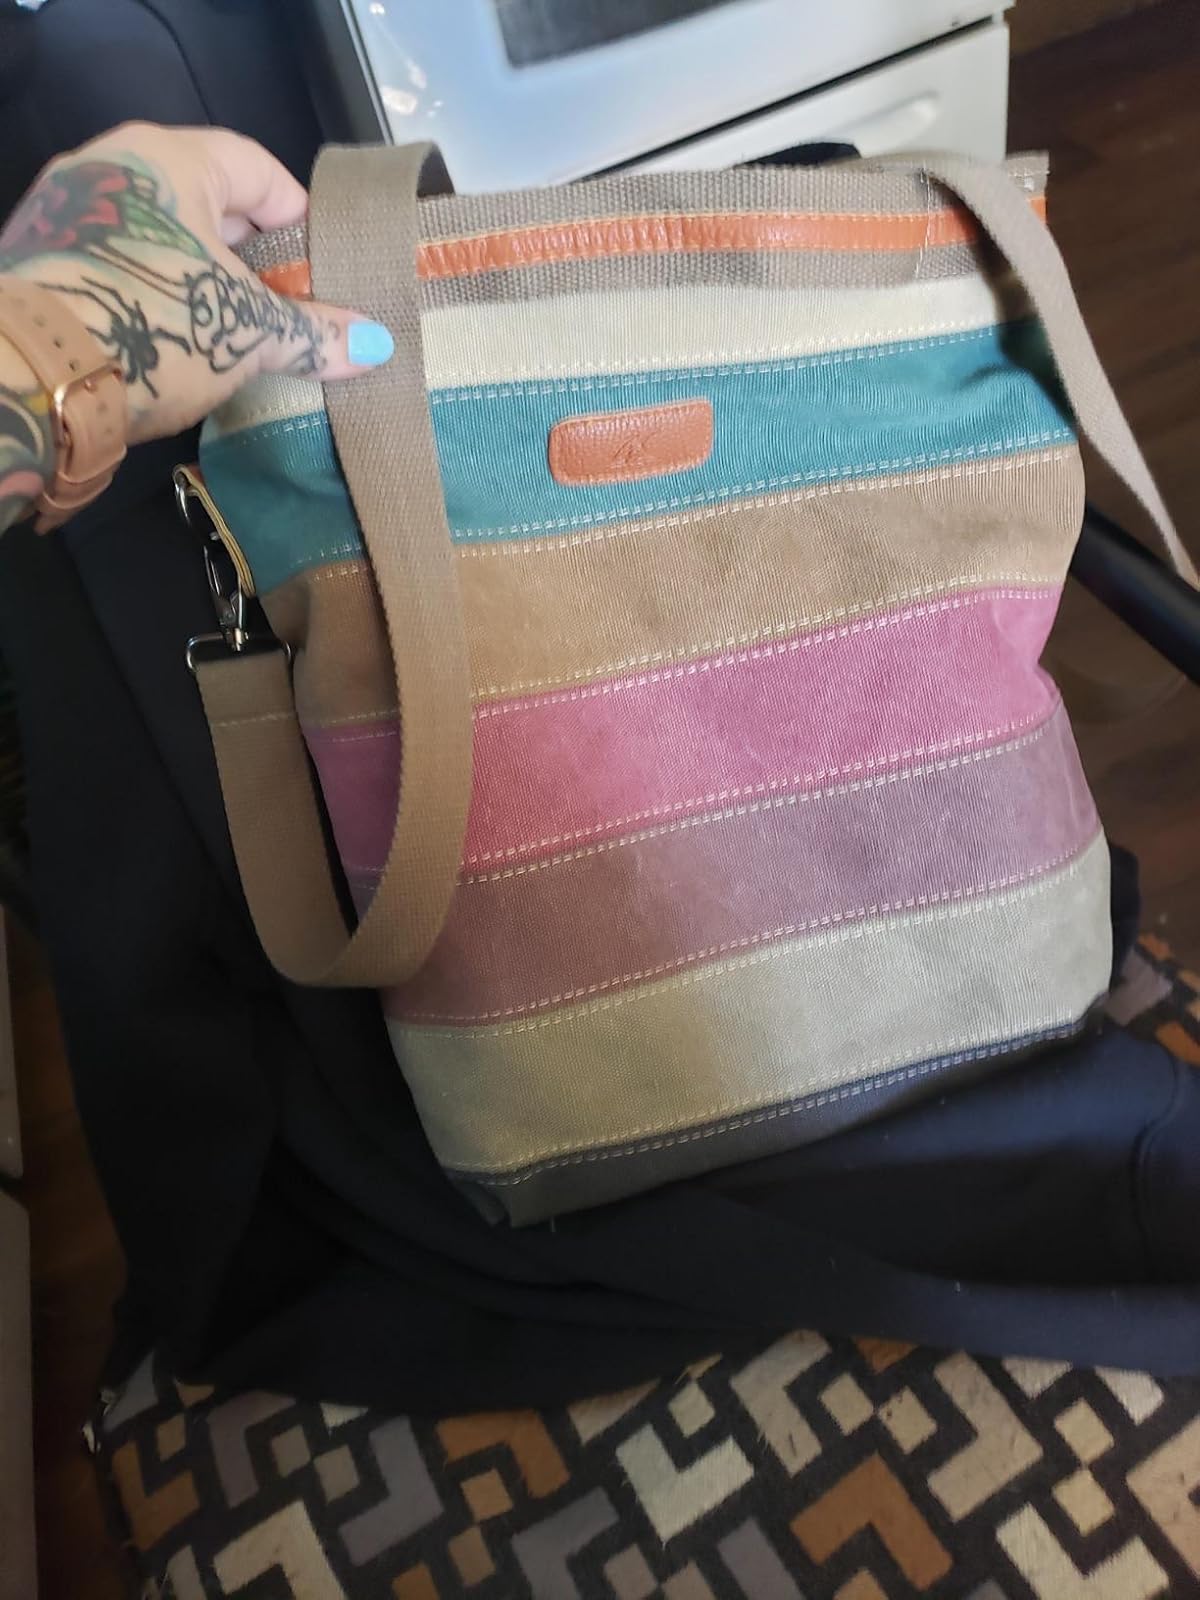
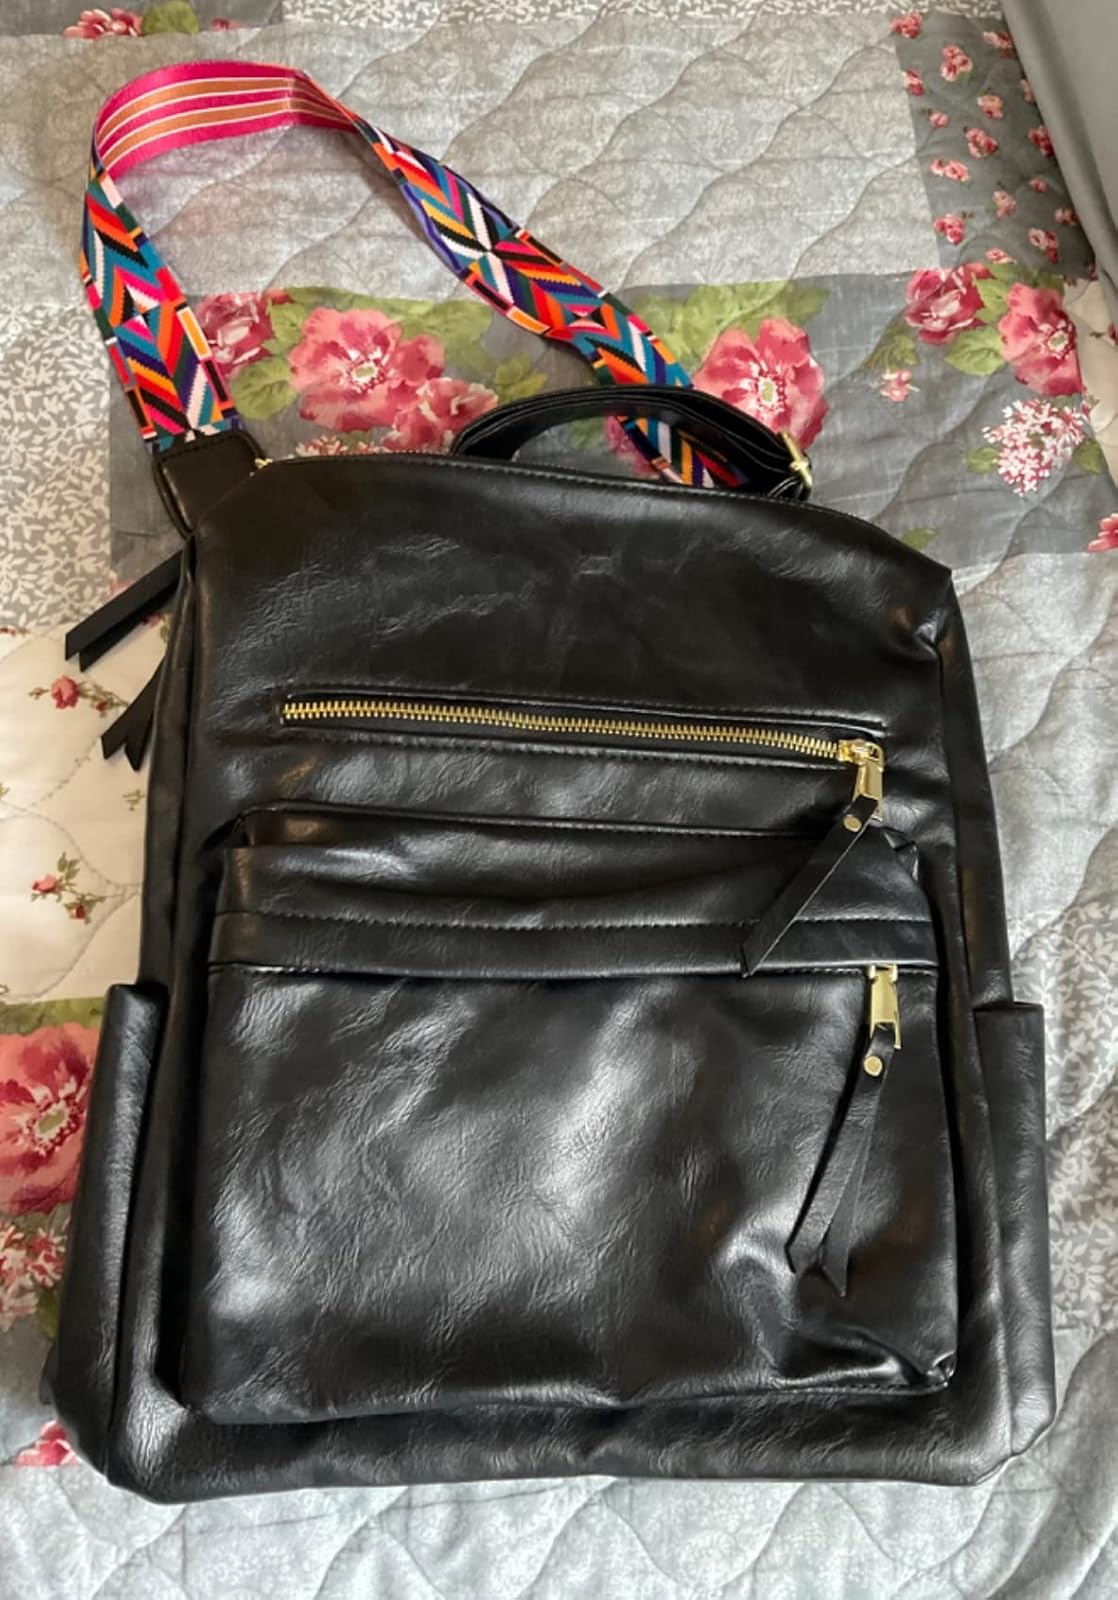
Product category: accessories_handbag
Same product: no